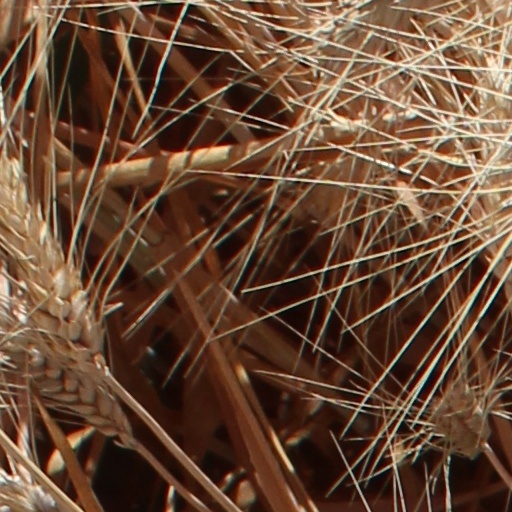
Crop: wheat